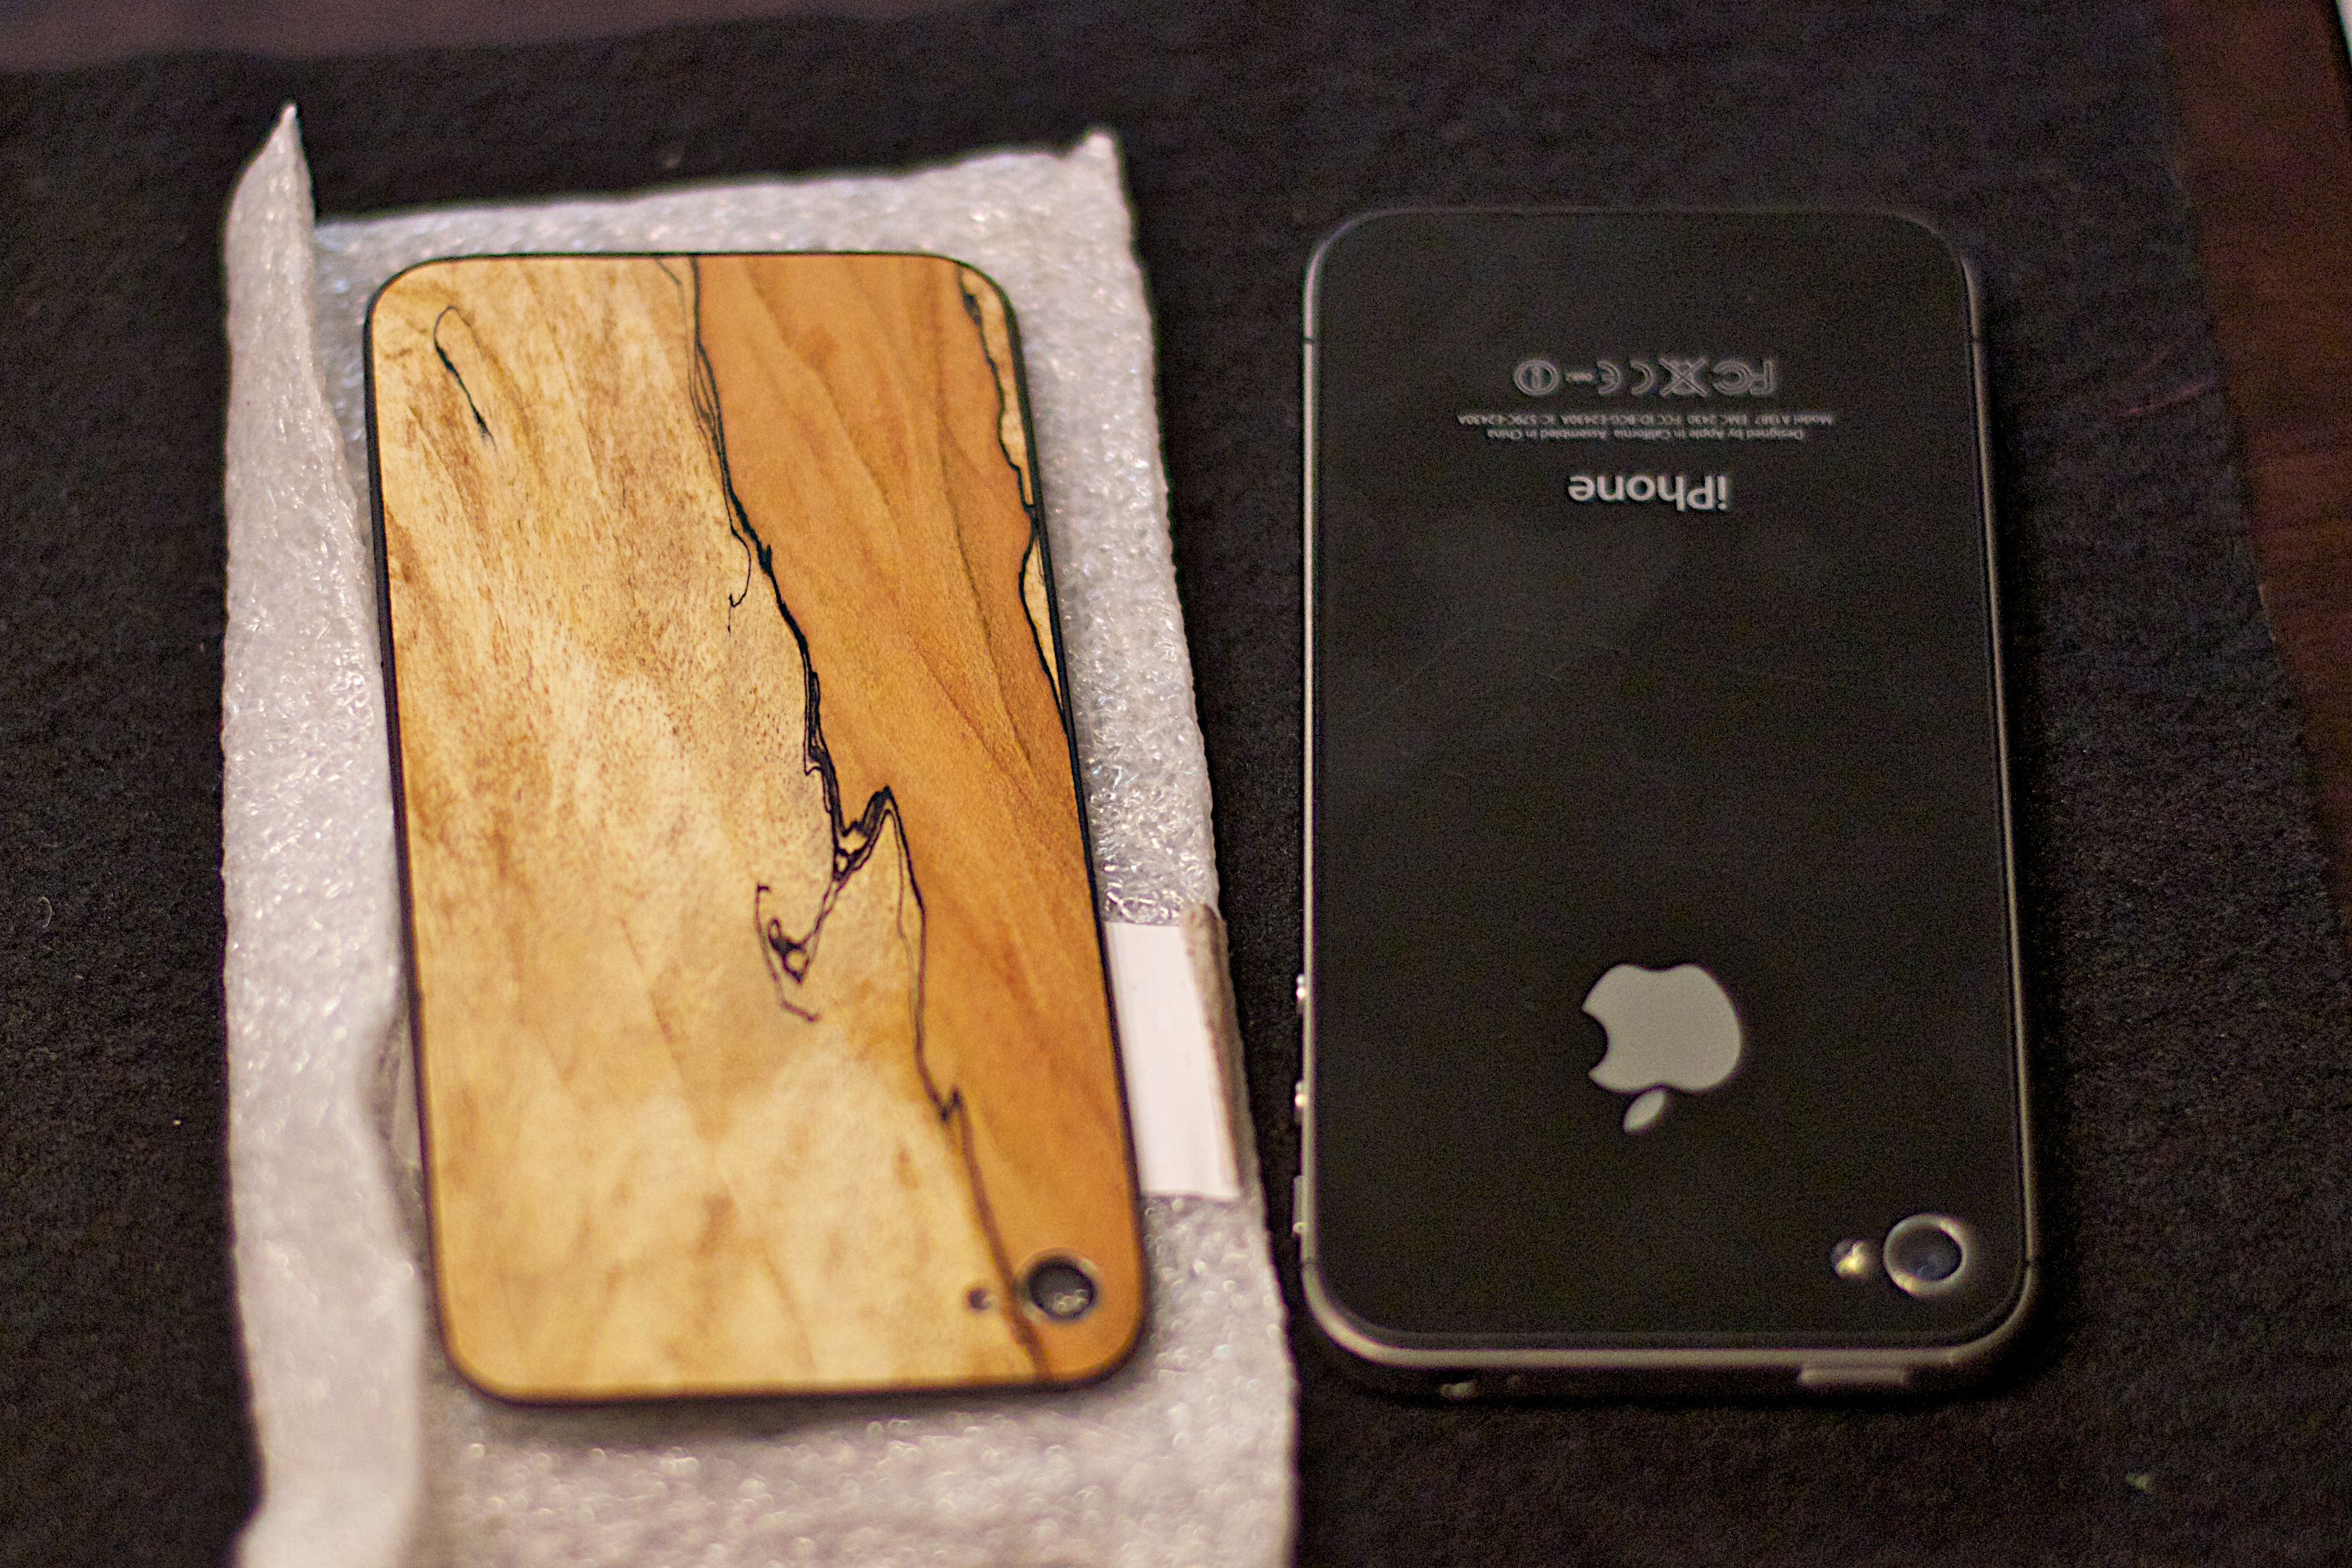
iphone, wood, leather, lumberback